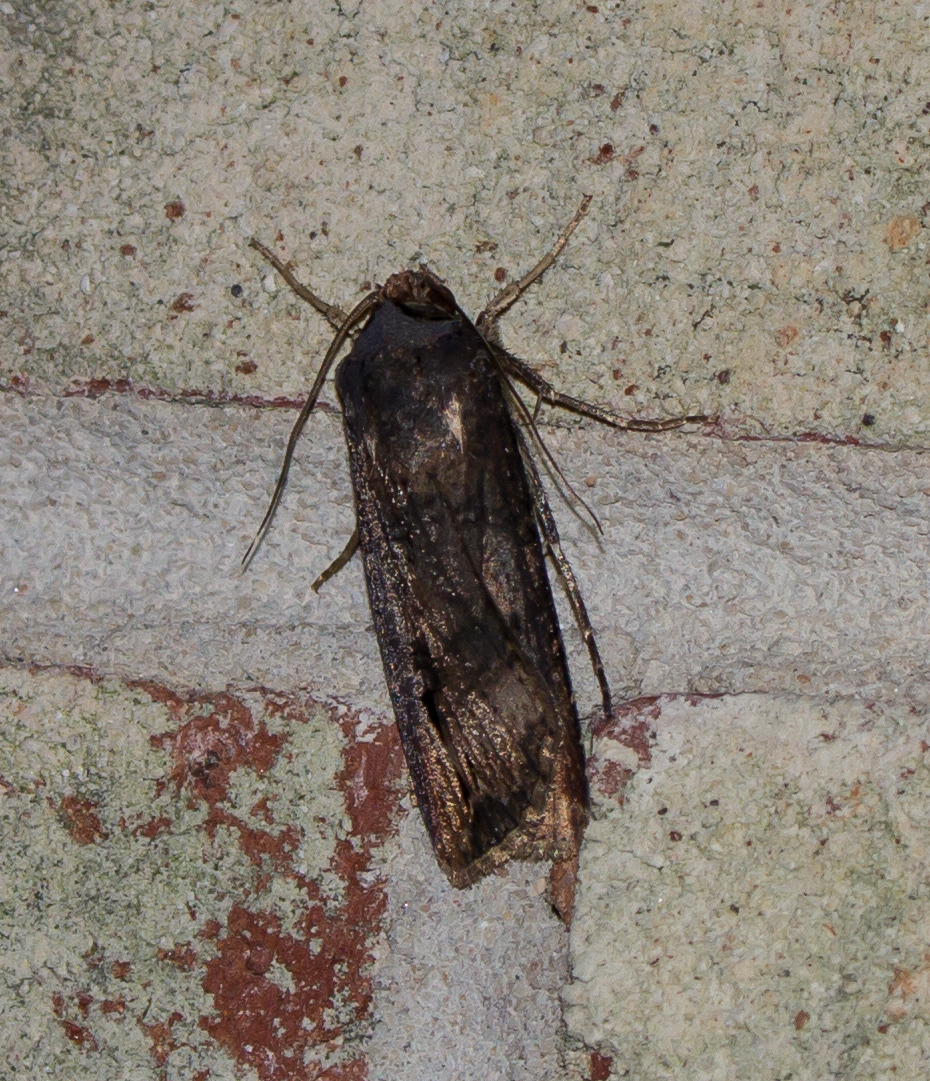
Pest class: cutworms